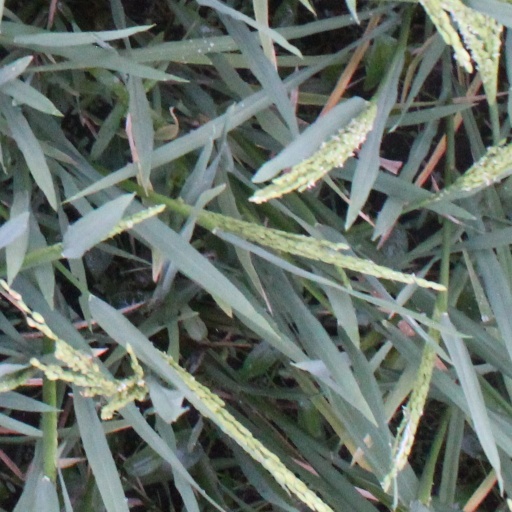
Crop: rice